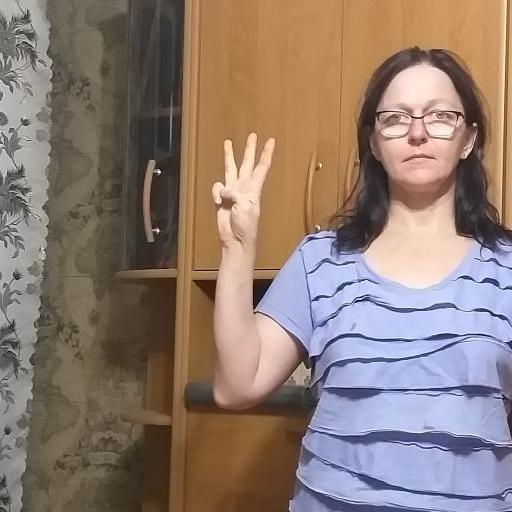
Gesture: three